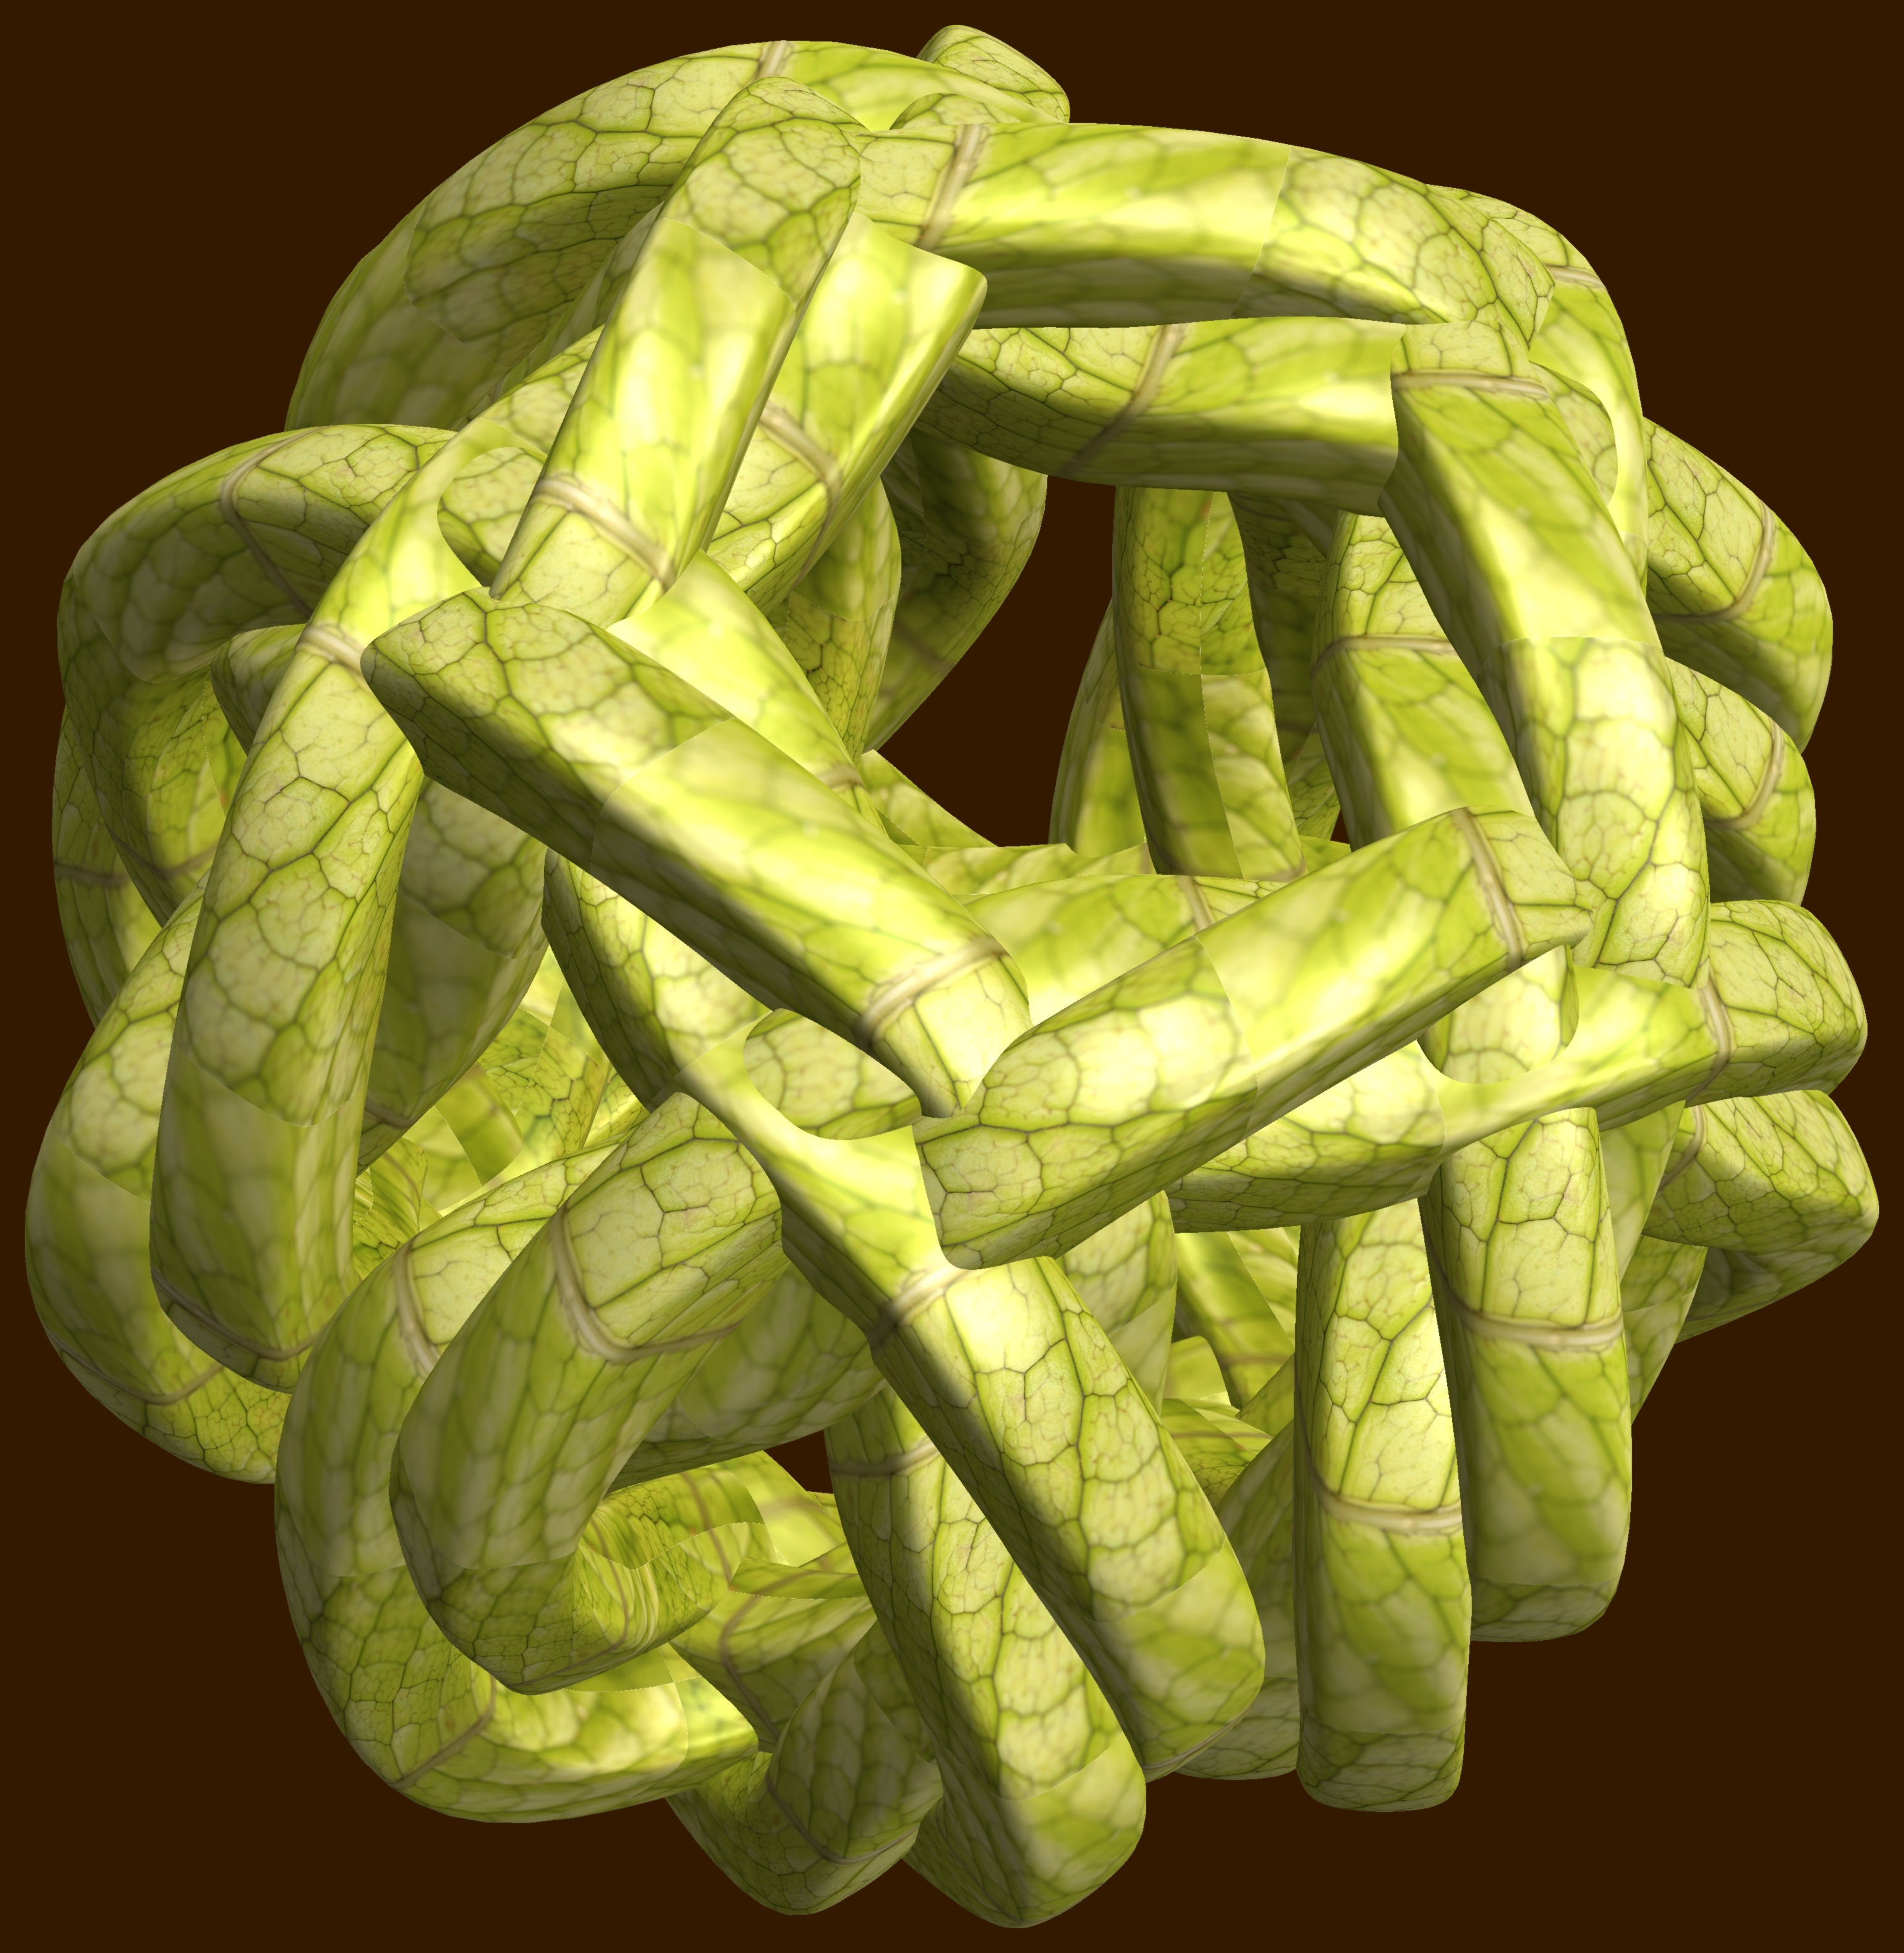
abstract, structure, texture, leaf, flower, pattern, food, green, produce, vegetable, geometry, invertebrate, gourd, sculpture, design, symmetry, 3d, graphic, shape, knot, torus, mathematica, cg, parametricplot3d, code, program, algorithm, mapping, geometricsculpture, macro photography